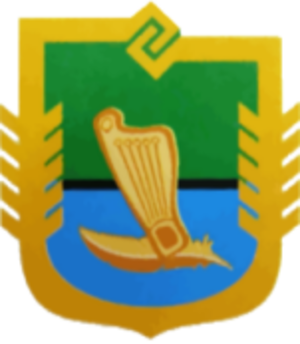
Le raïon de Kalevala est l'un des seize Raions de la République de Carélie en Russie.